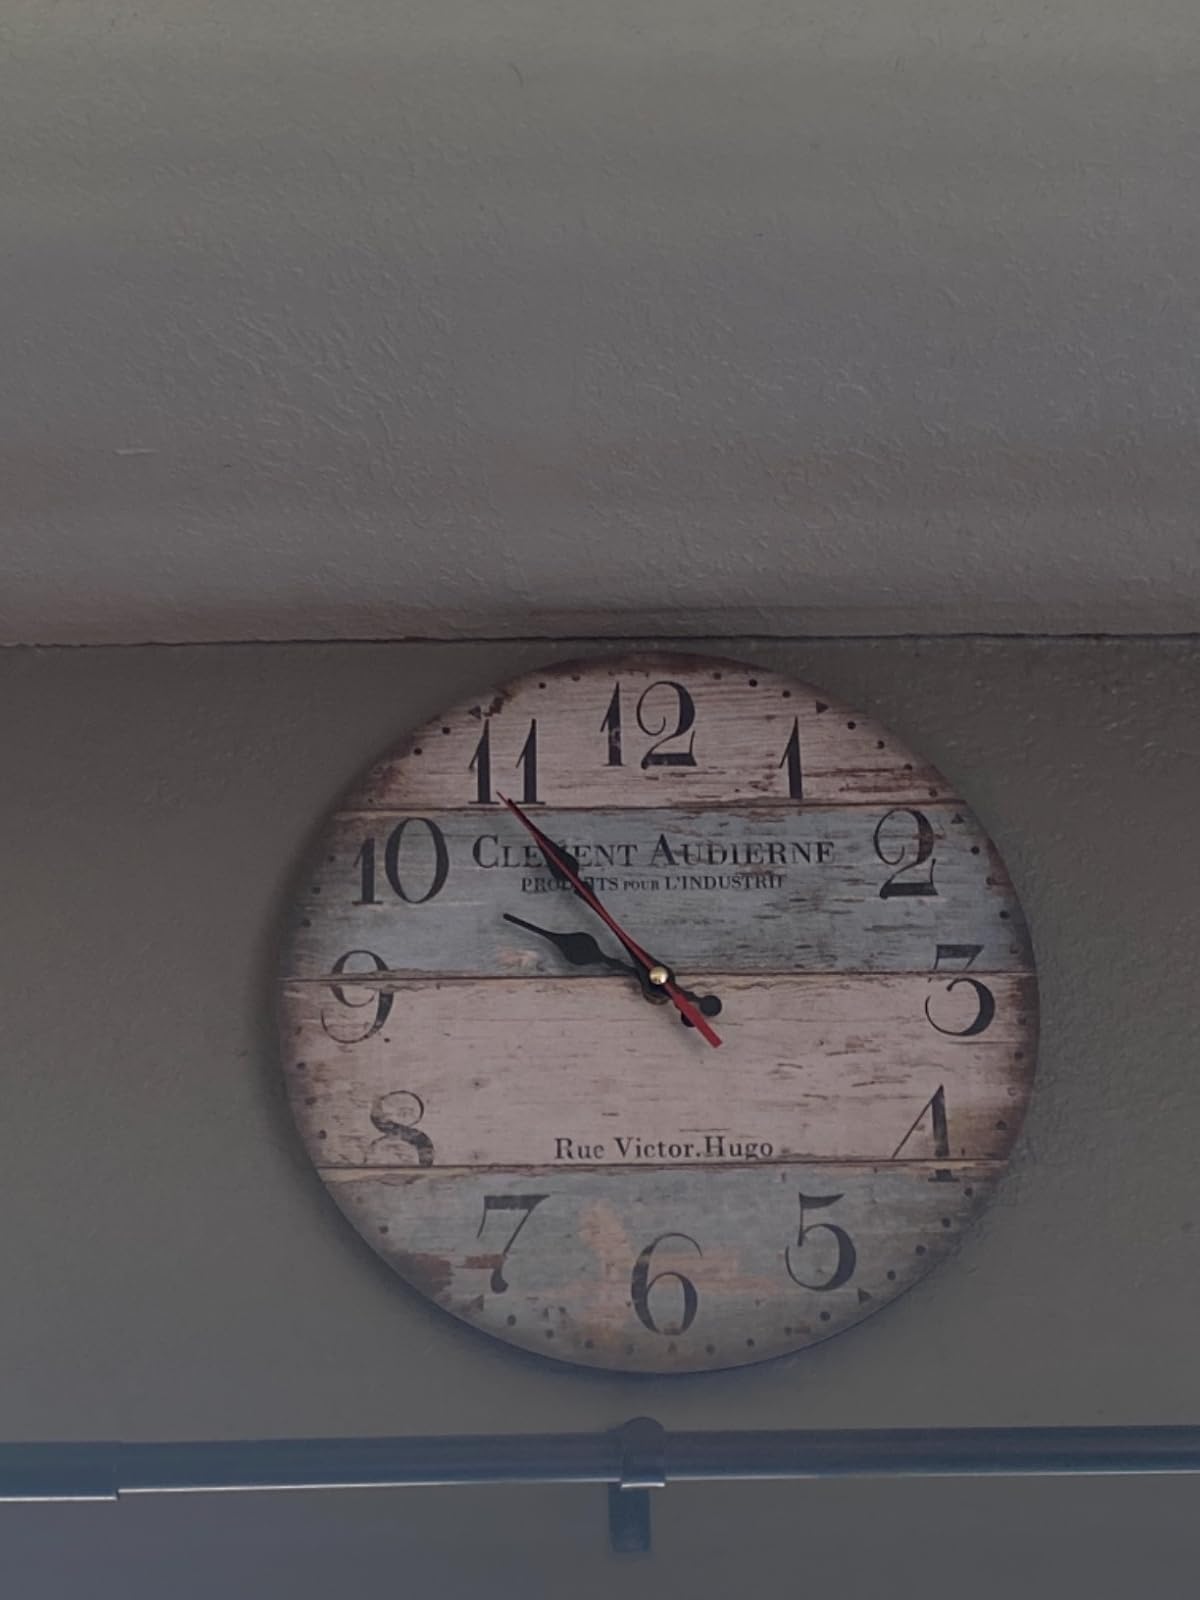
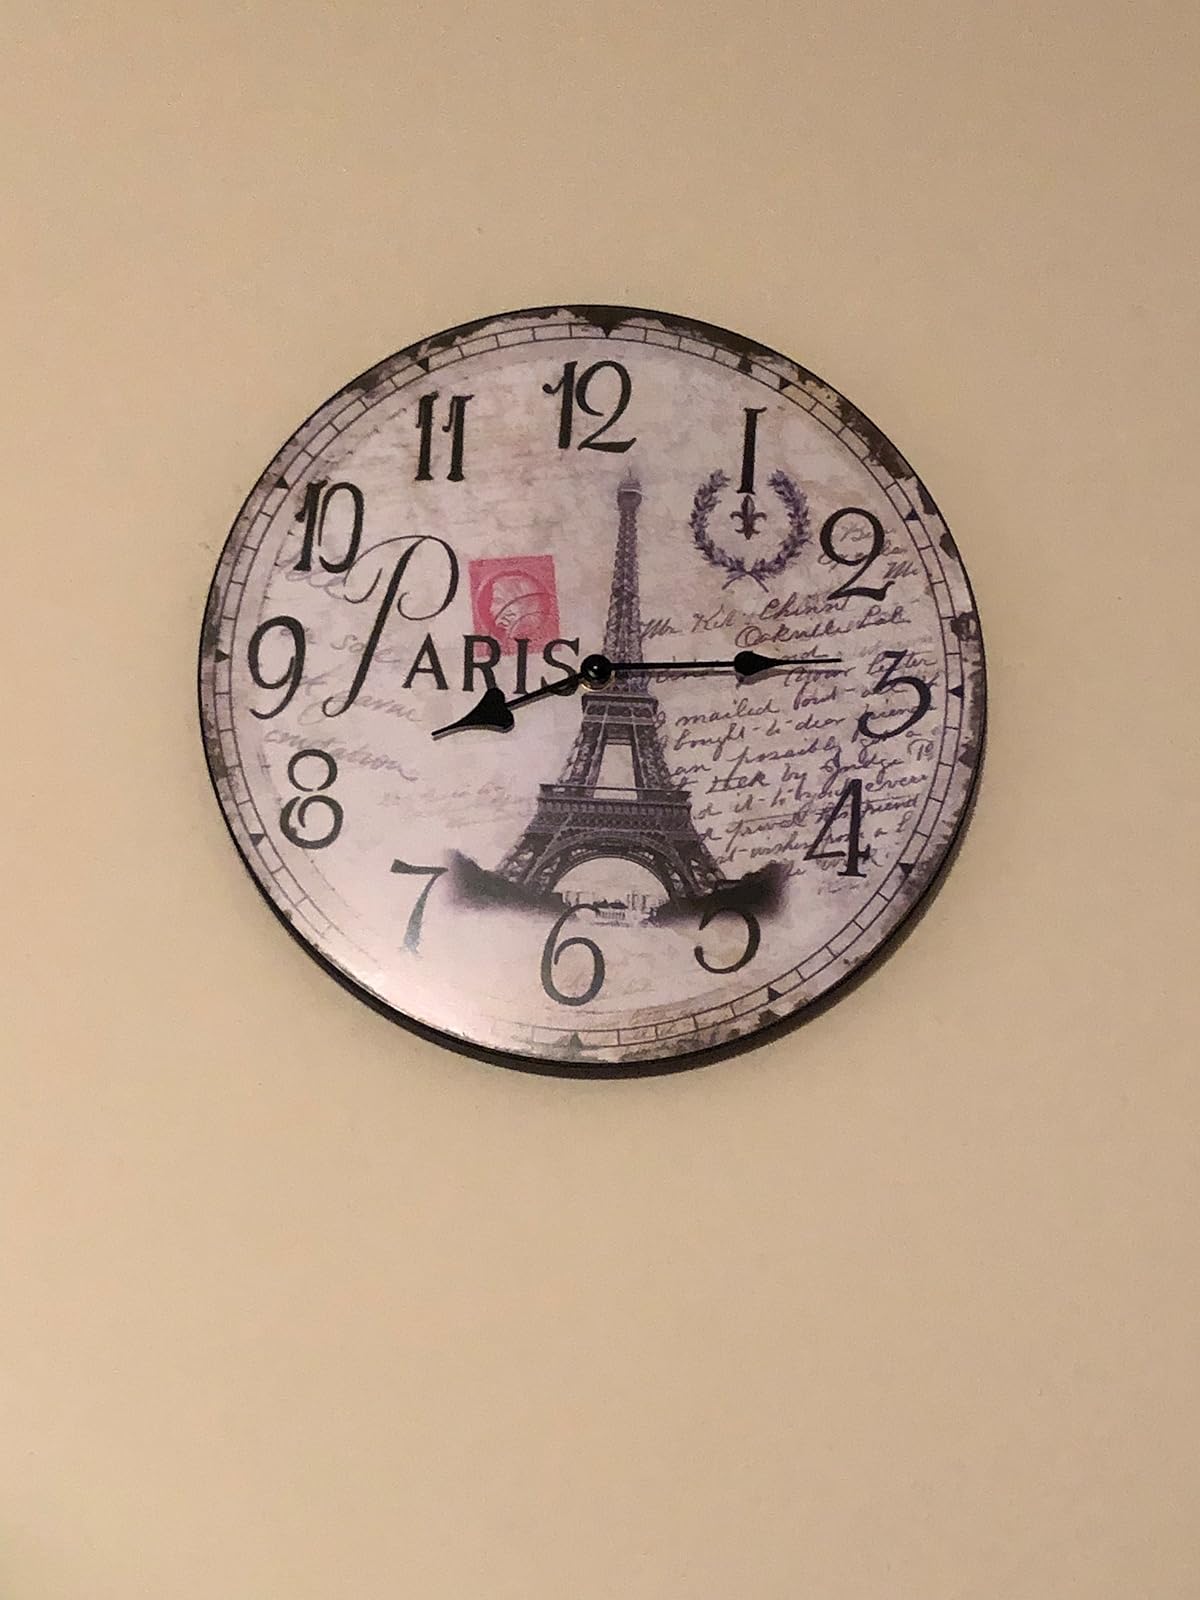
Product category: clock
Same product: no